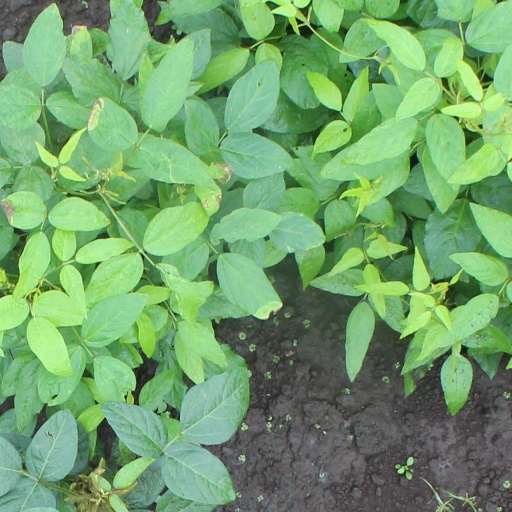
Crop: soybean